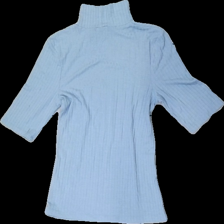
View: back
Type: Top
Category: Ladies
Brand: Na-Kd
Colors: Blue
Material: 82% Polyester 18% Acryl
Cut: Regular, Turtle neck
Size: S
Price range: 50-100
Recommended usage: Reuse
Description: Blue ribbed top with turtle neck